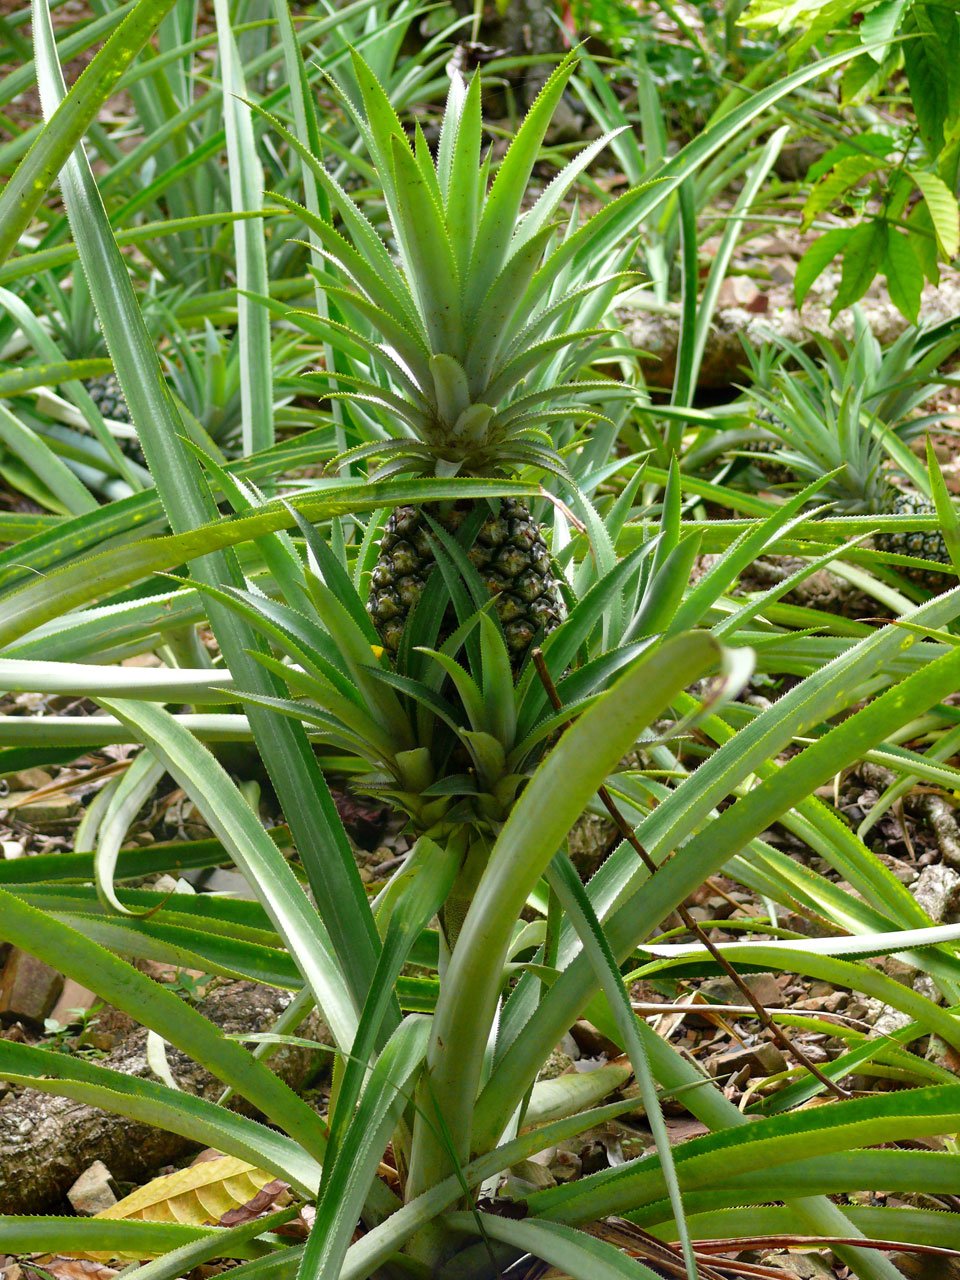
tree, grass, plant, fruit, leaf, flower, produce, botany, garden, flora, pineapple, growing, dominican, republic, exotic, flowering plant, grass family, land plant, arecales, palm family